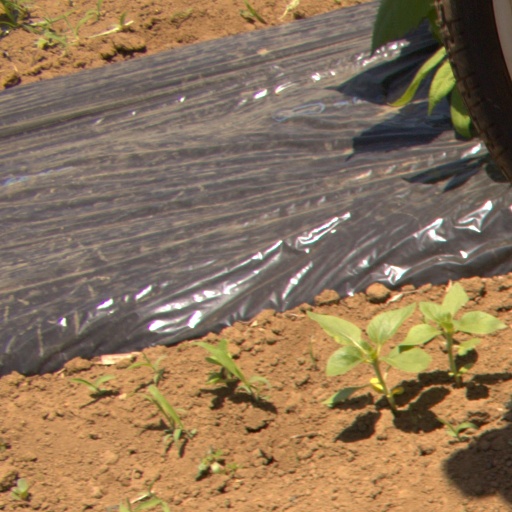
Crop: Jerusalem artichoke